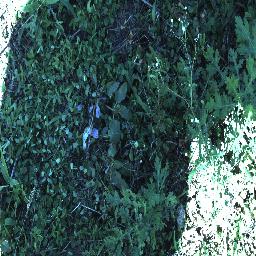
Label: parthenium